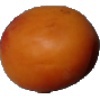
Label: apricot